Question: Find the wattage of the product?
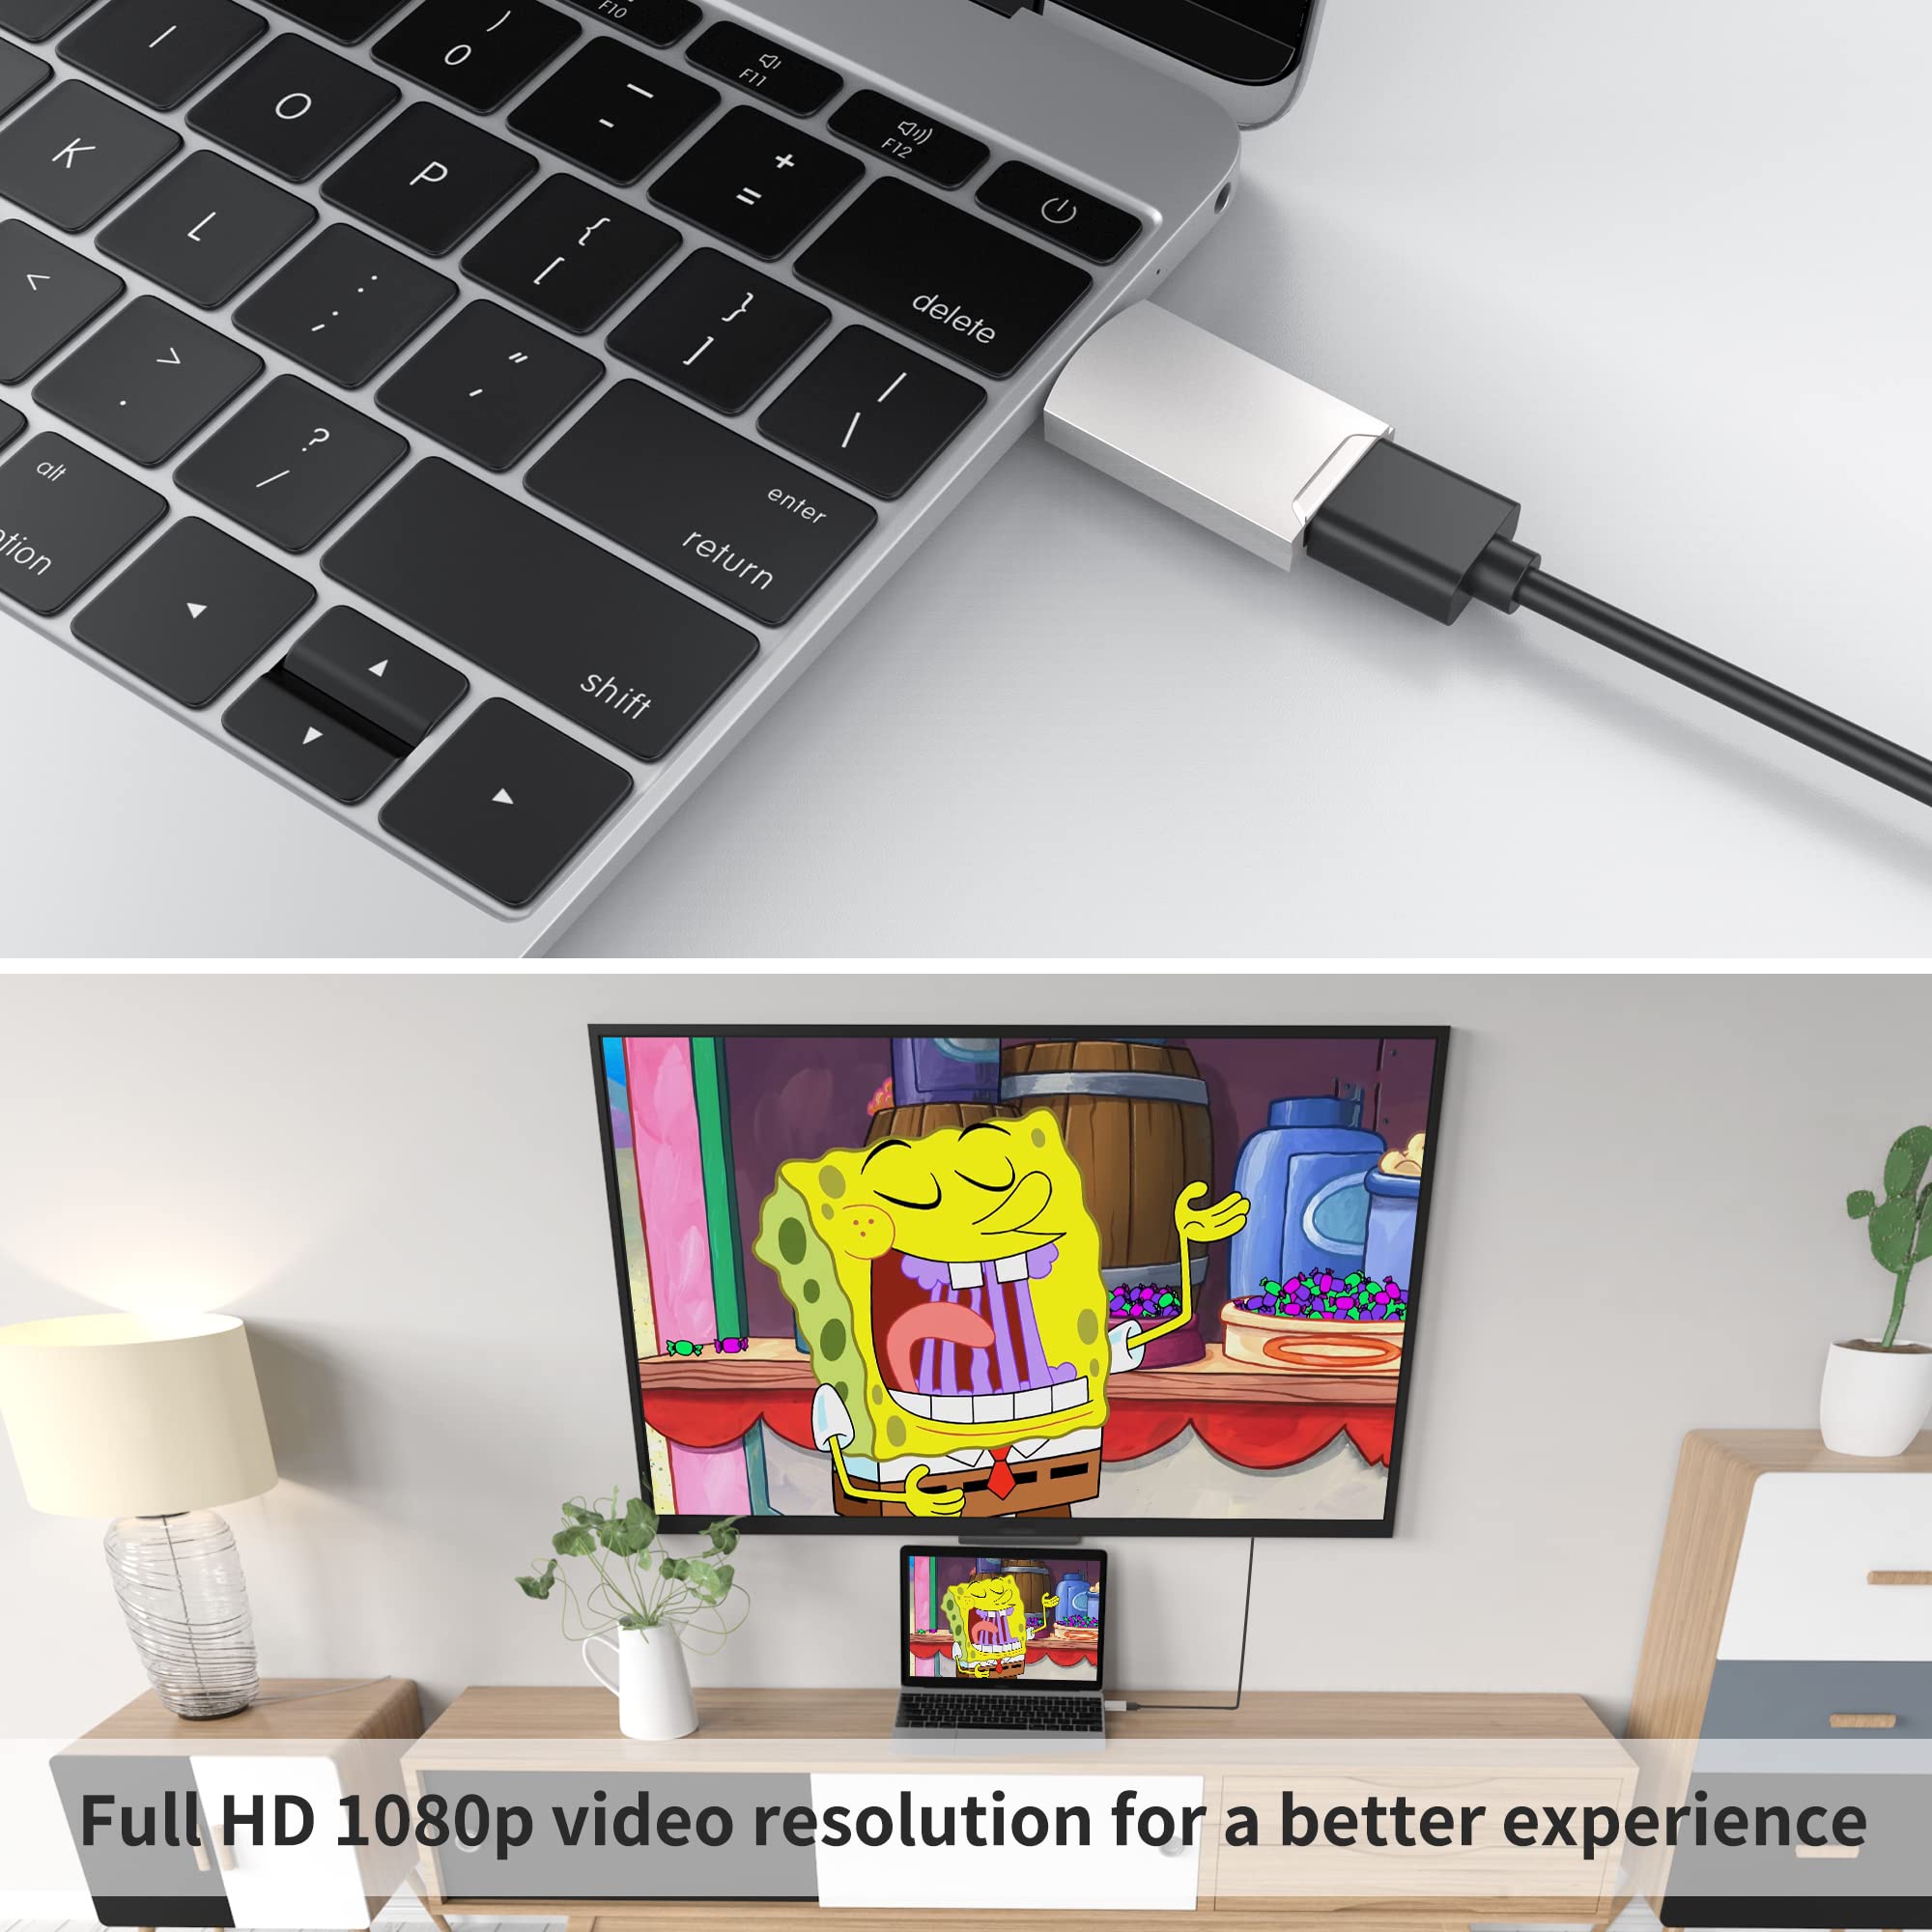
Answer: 1080.0 horsepower